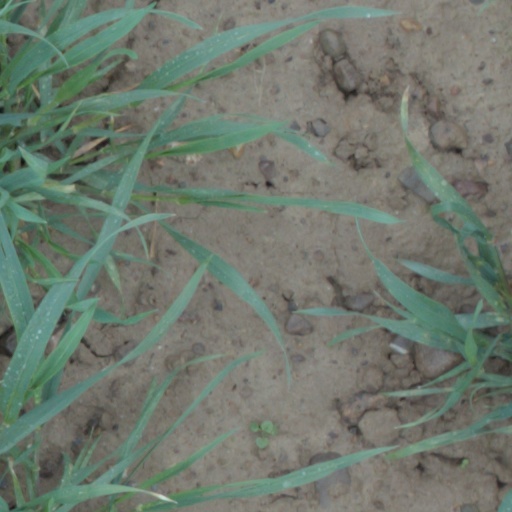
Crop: wheat